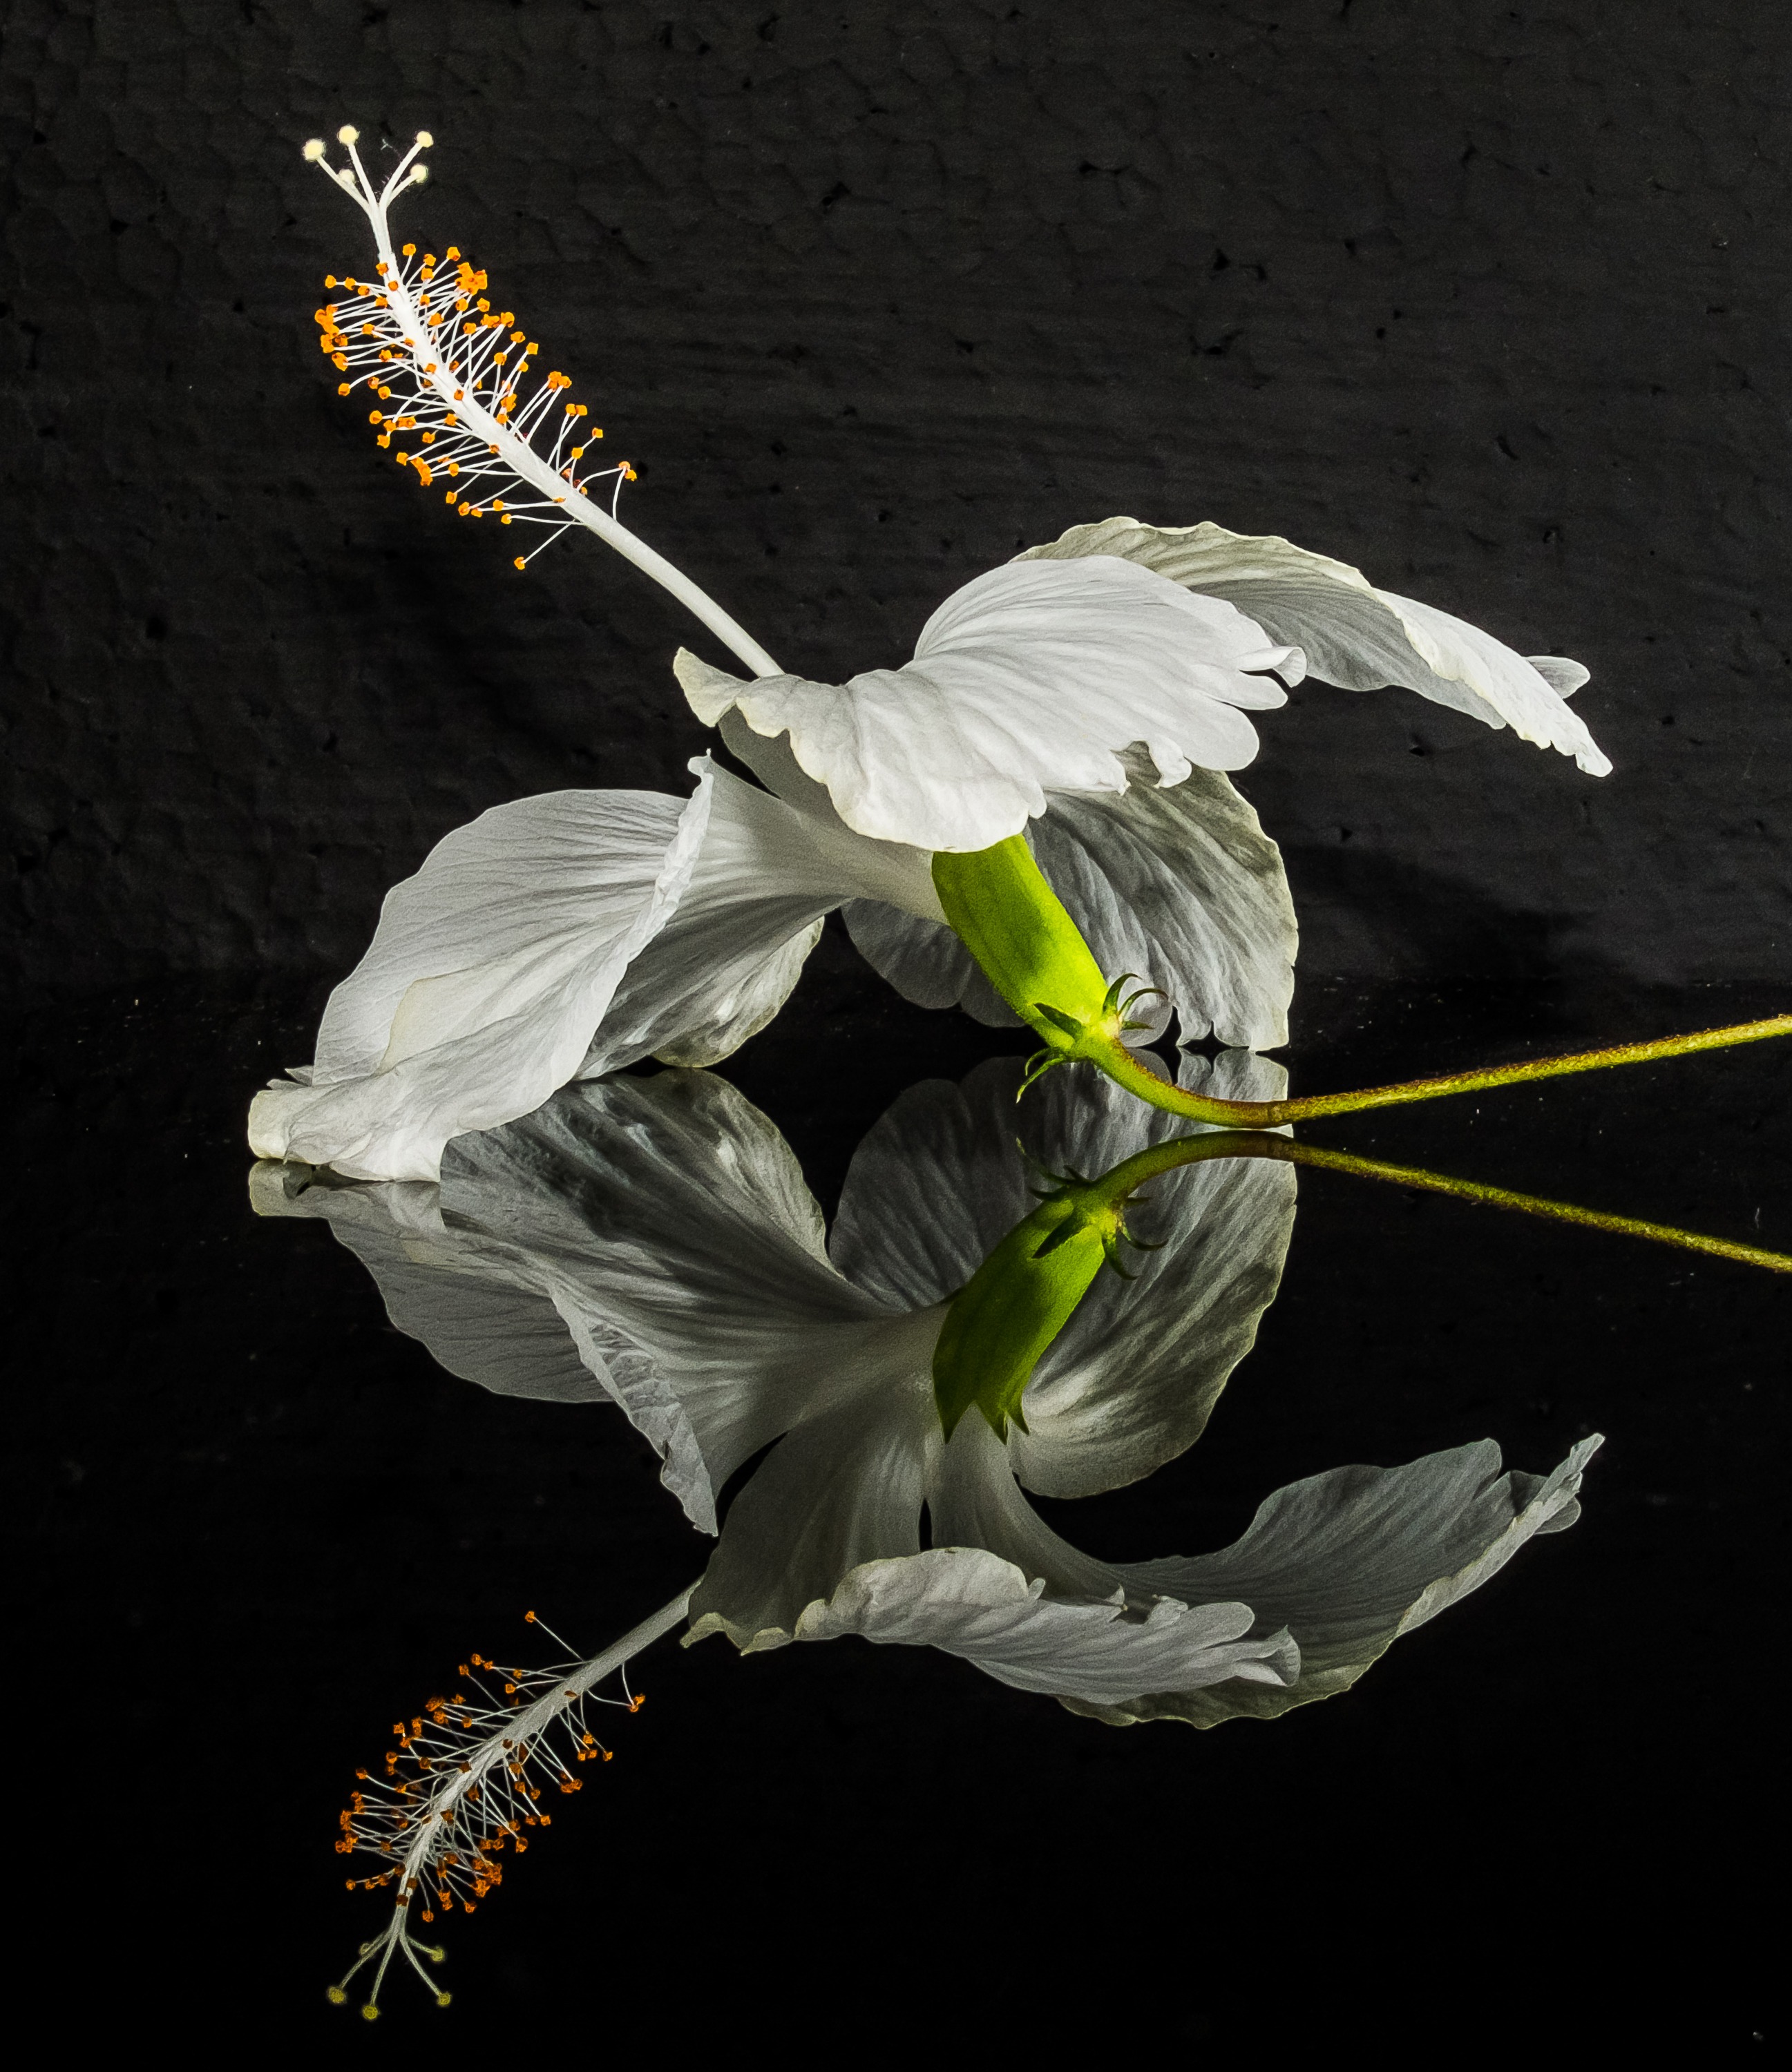
blossom, wing, white, flower, bloom, marshmallow, hibiscus, malvaceae, mallow, fictional character